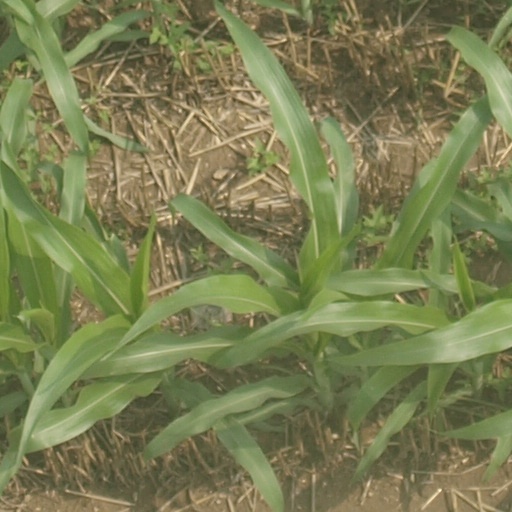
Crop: maize; corn